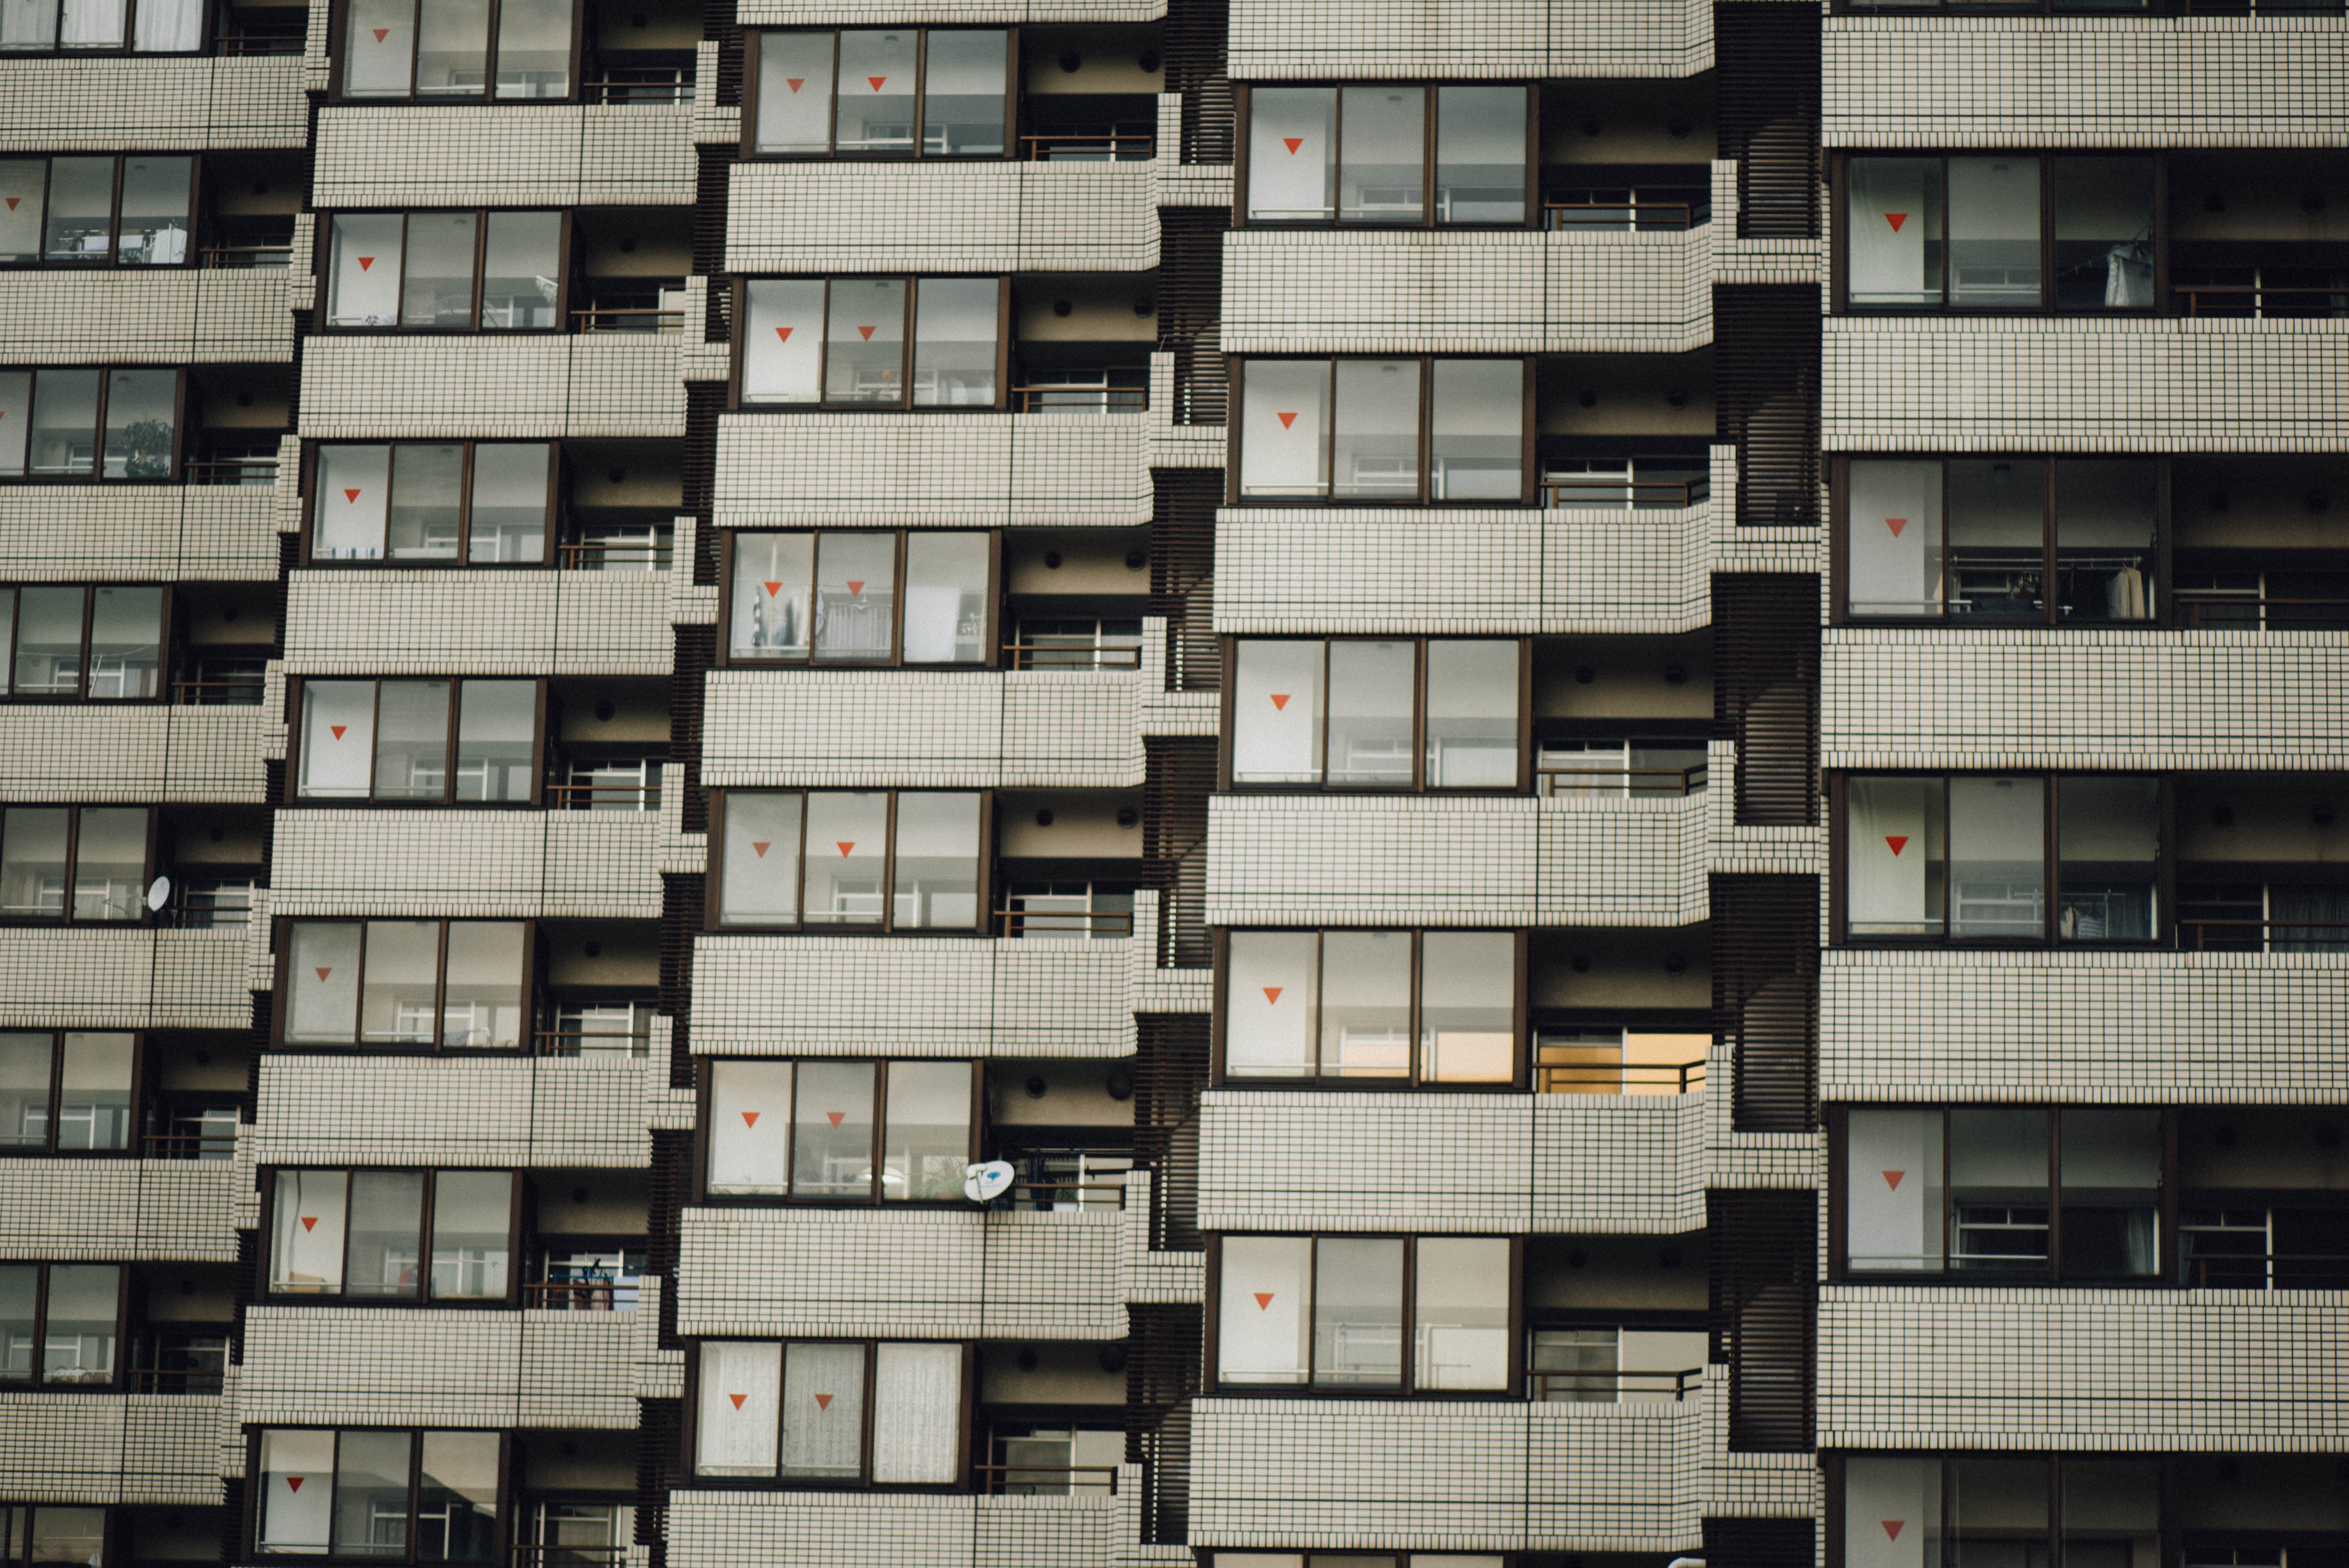
architecture, wood, floor, window, building, balcony, pattern, line, facade, tower block, art, design, symmetry, mosaic, building complex, flooring